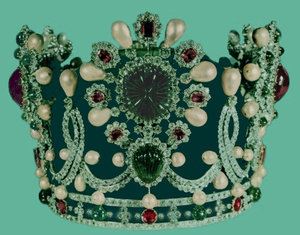
Les joyaux de la Couronne iranienne appelés aussi joyaux de la Couronne impériale de Perse sont une des collections de joaillerie les plus importantes, les plus grandes et les plus diversifiées au monde.